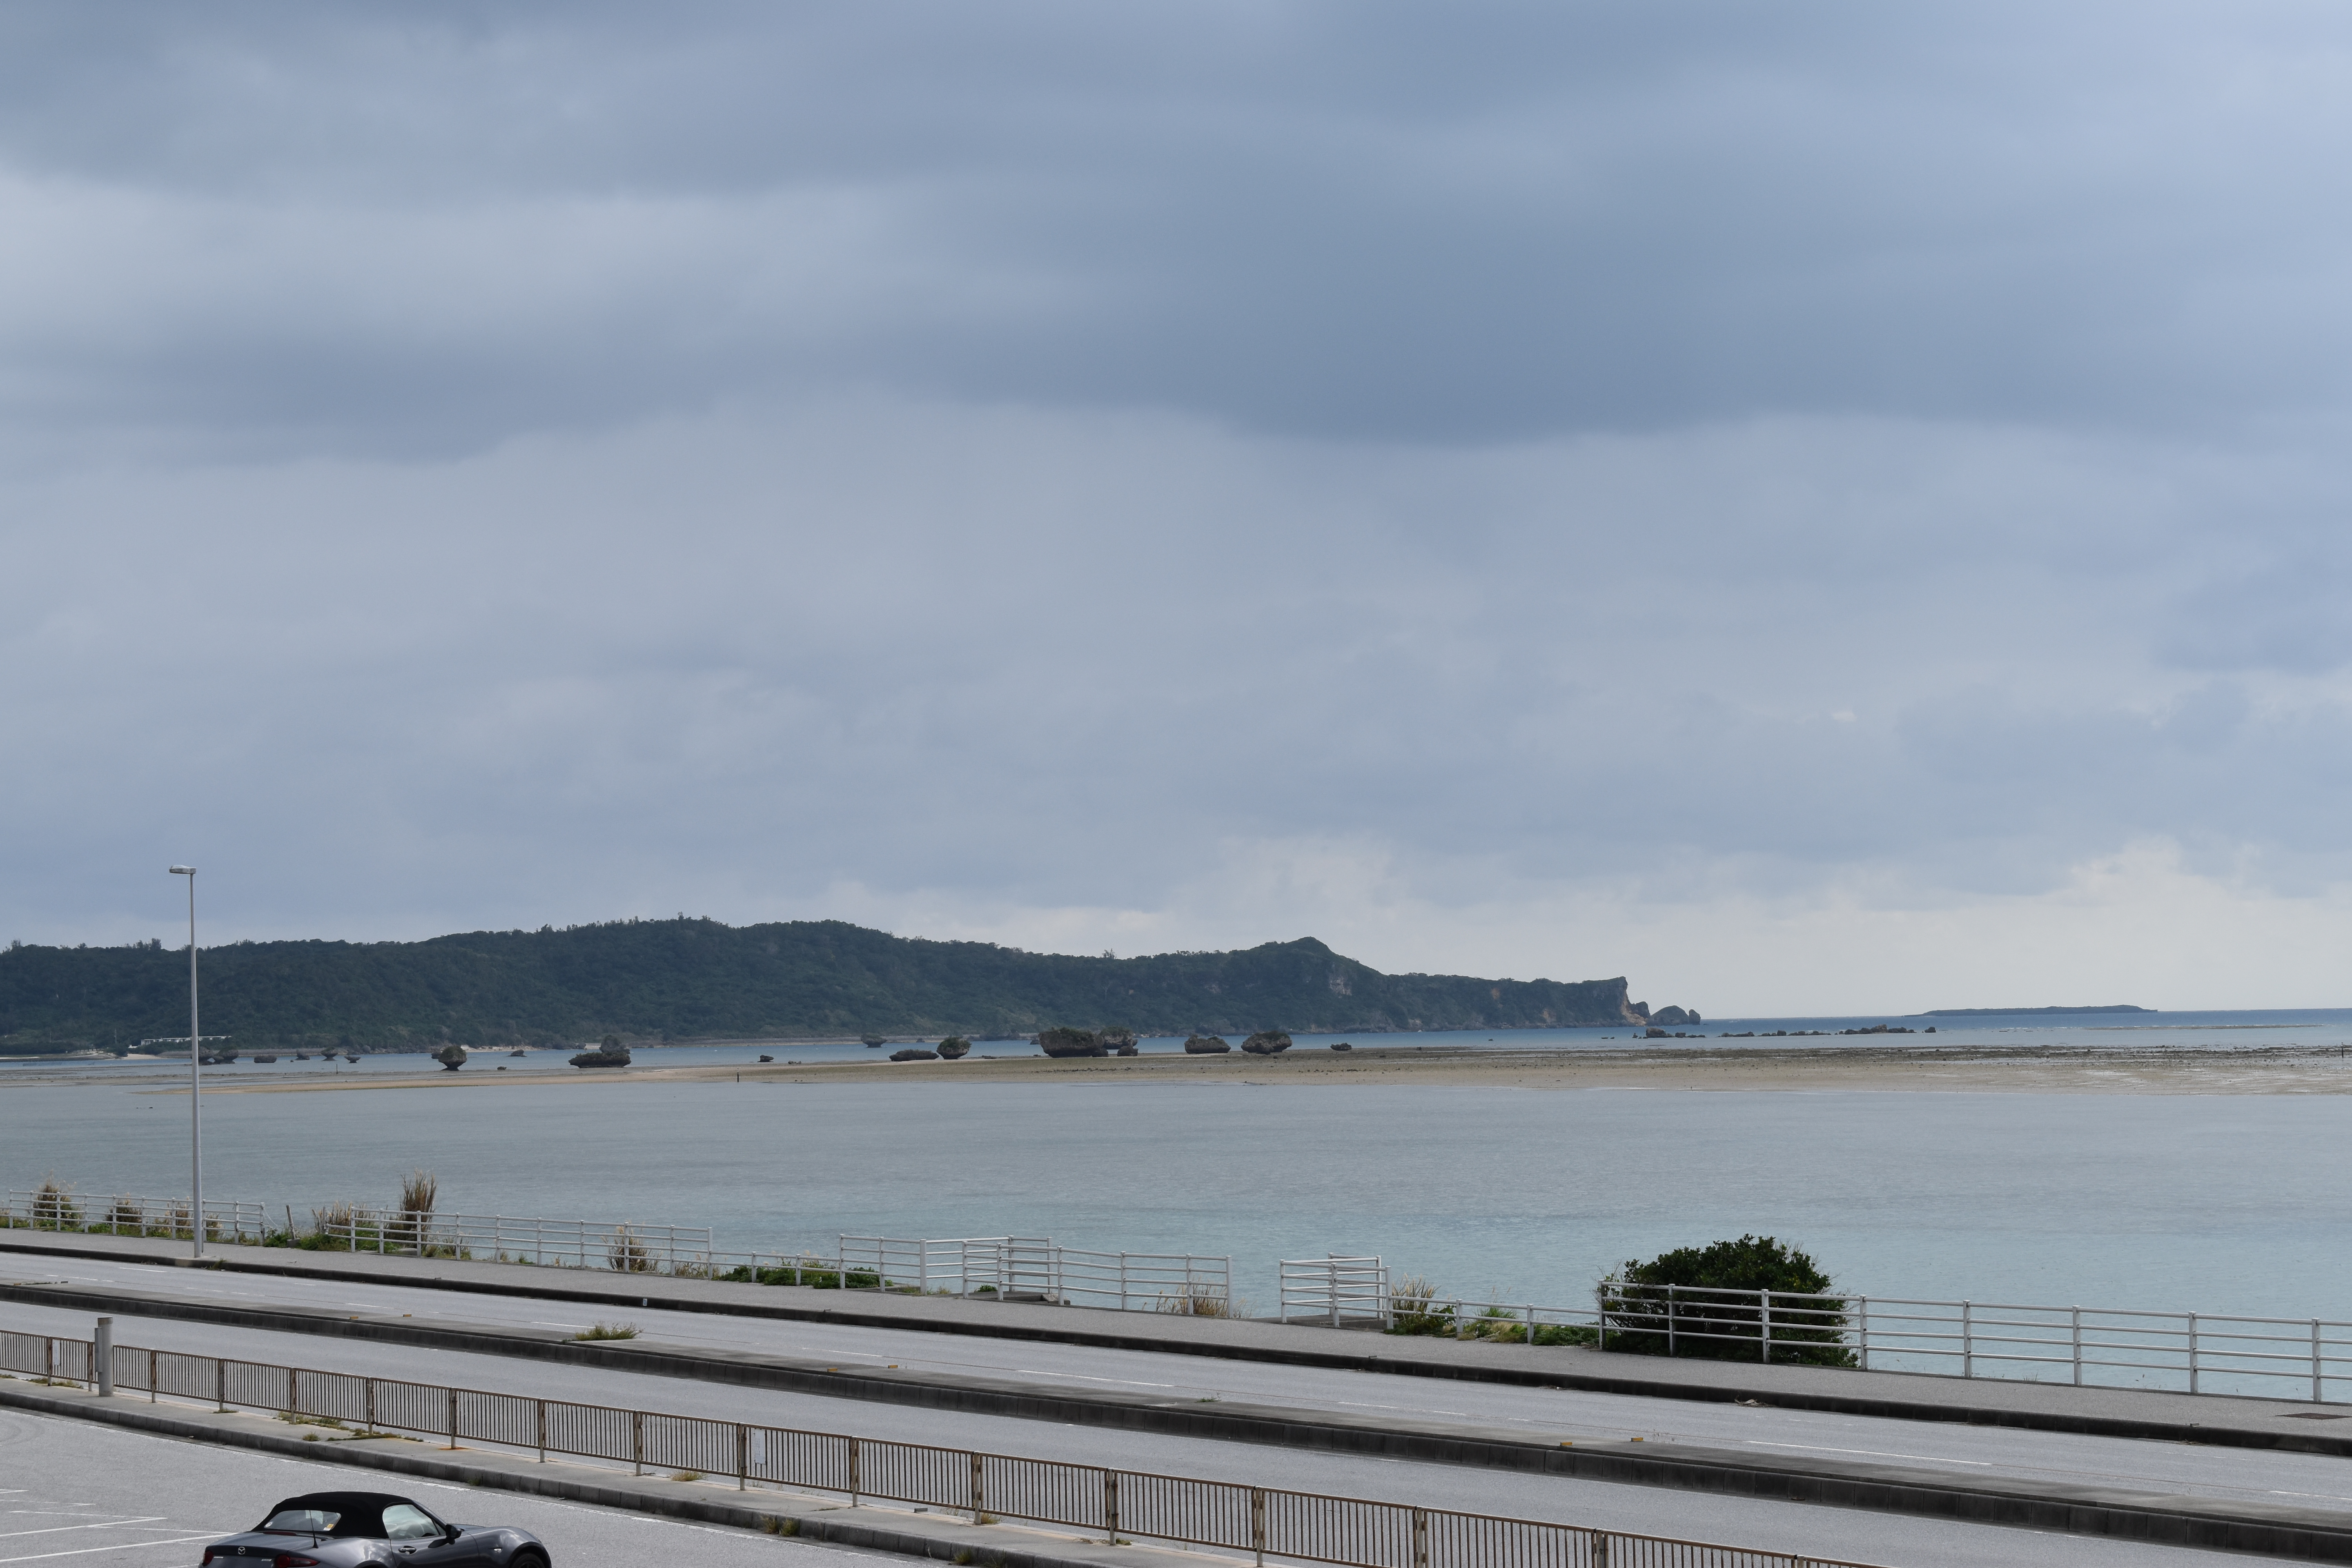
okinawa, japan, winter, sky, sea, coast, cloud, ocean, road, river, shore, beach, vehicle, architecture, car, coastal and oceanic landforms, vacation, photography, horizon, bay, tourism, city, sound